Attack aircraft

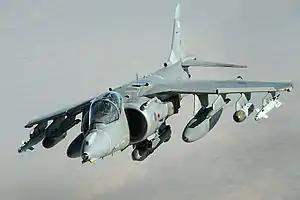
RAF Harrier GR9 in flight, 2008

U.S. attack aircraft are currently identified by the prefix A-, as in "A-6 Intruder" and "A-10 Thunderbolt II". However, until the end of World War II the "A-" designation was shared between attack planes and light bombers for USAAF aircraft (as opposed to "B-" prefix for medium or heavy bombers). The US Navy used a separate designation system and at the time preferred to call similar aircraft scout bombers (SB) or torpedo bombers (TB or BT). For example, Douglas SBD Dauntless scout bomber was designated A-24 when used by the USAAF. It was not until 1946, when the US Navy and US Marine Corps started using the "attack" (A) designation, when it renamed BT2D Skyraider and BTM Mauler to, respectively, AD Skyraider and AM Mauler.